Henry Loch, 1st Baron Loch

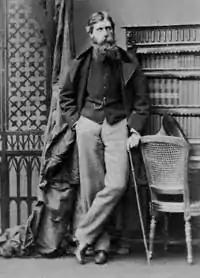
Henry Brougham Loch, 1861, by Camille Silvy

Henry Loch was the son of James Loch, Member of Parliament, of Drylaw, Midlothian. He entered the Royal Navy, but at the end of two years quit it for the British East India Company's military service, and in 1842 obtained a commission in the Bengal Light Cavalry. In the First Anglo-Sikh War of 1845–1846 he was given an appointment on the staff of Sir Hugh Gough, and served throughout the Sutlej campaign. In 1852 he became adjutant of Skinner's Horse.